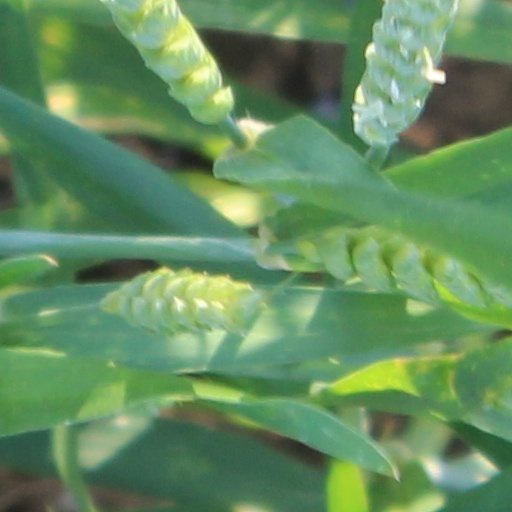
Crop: wheat